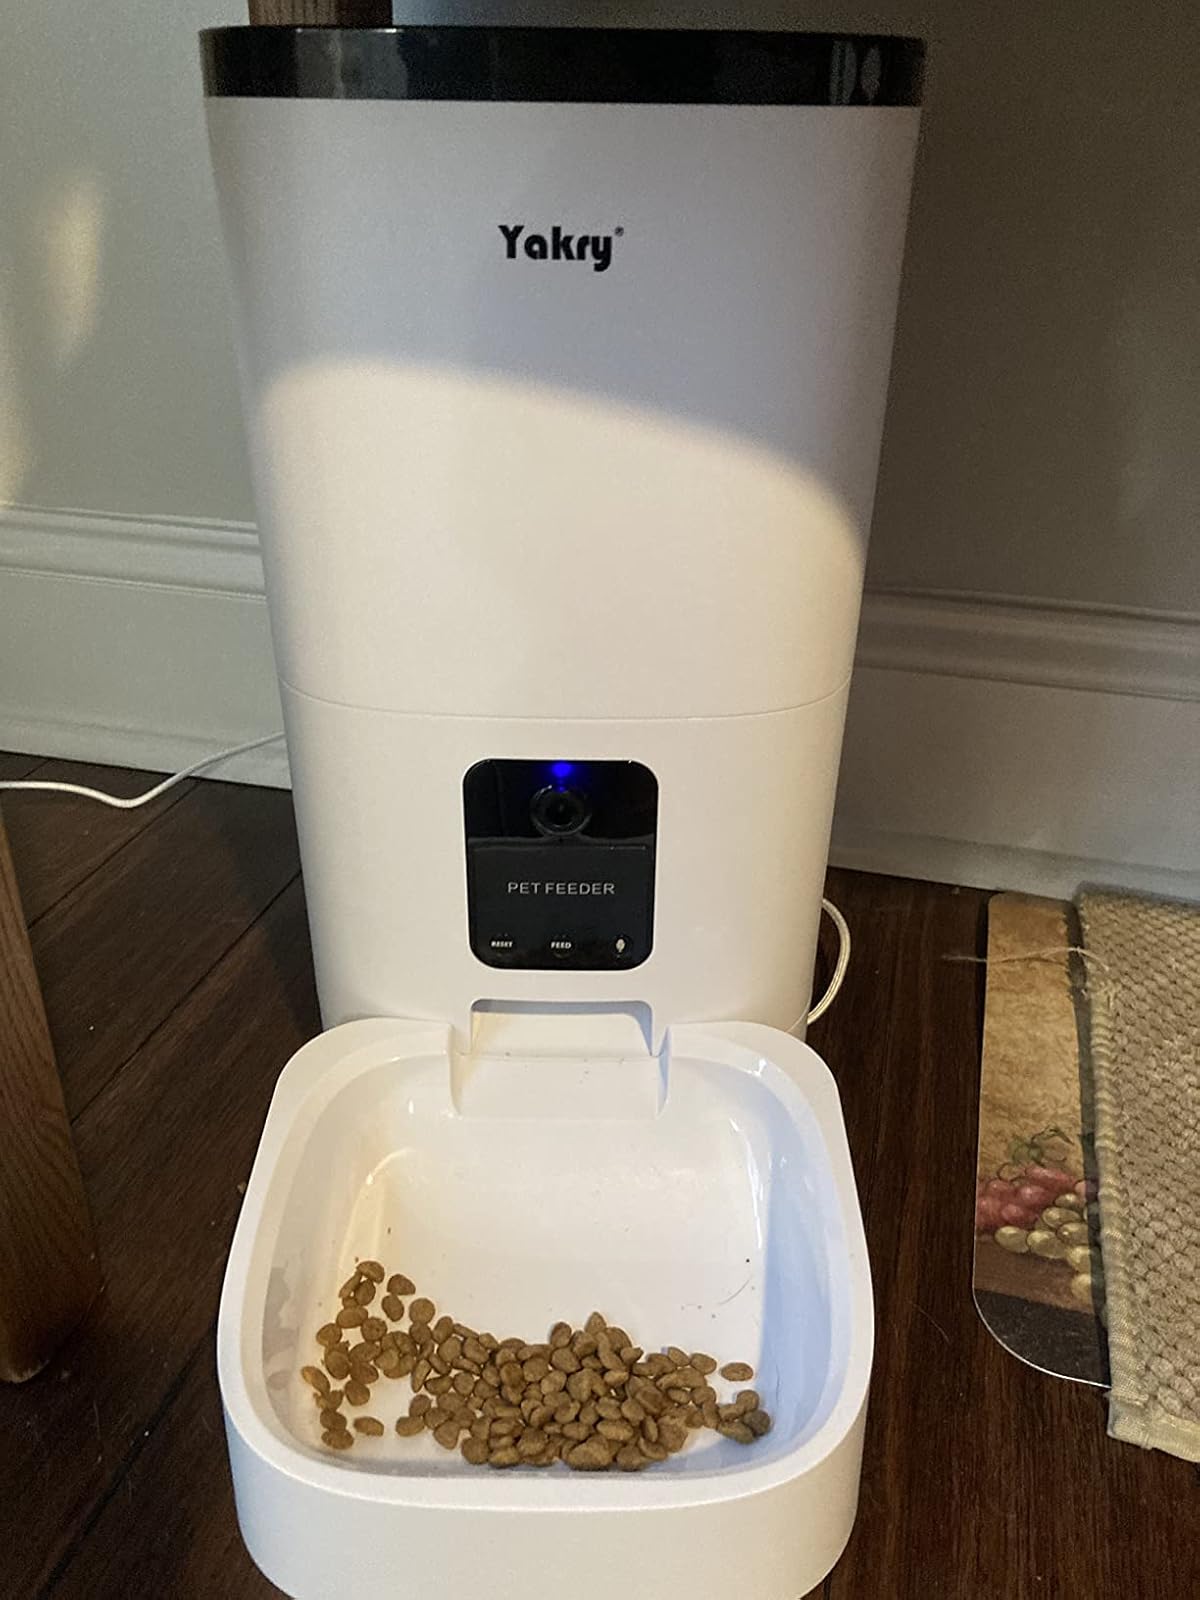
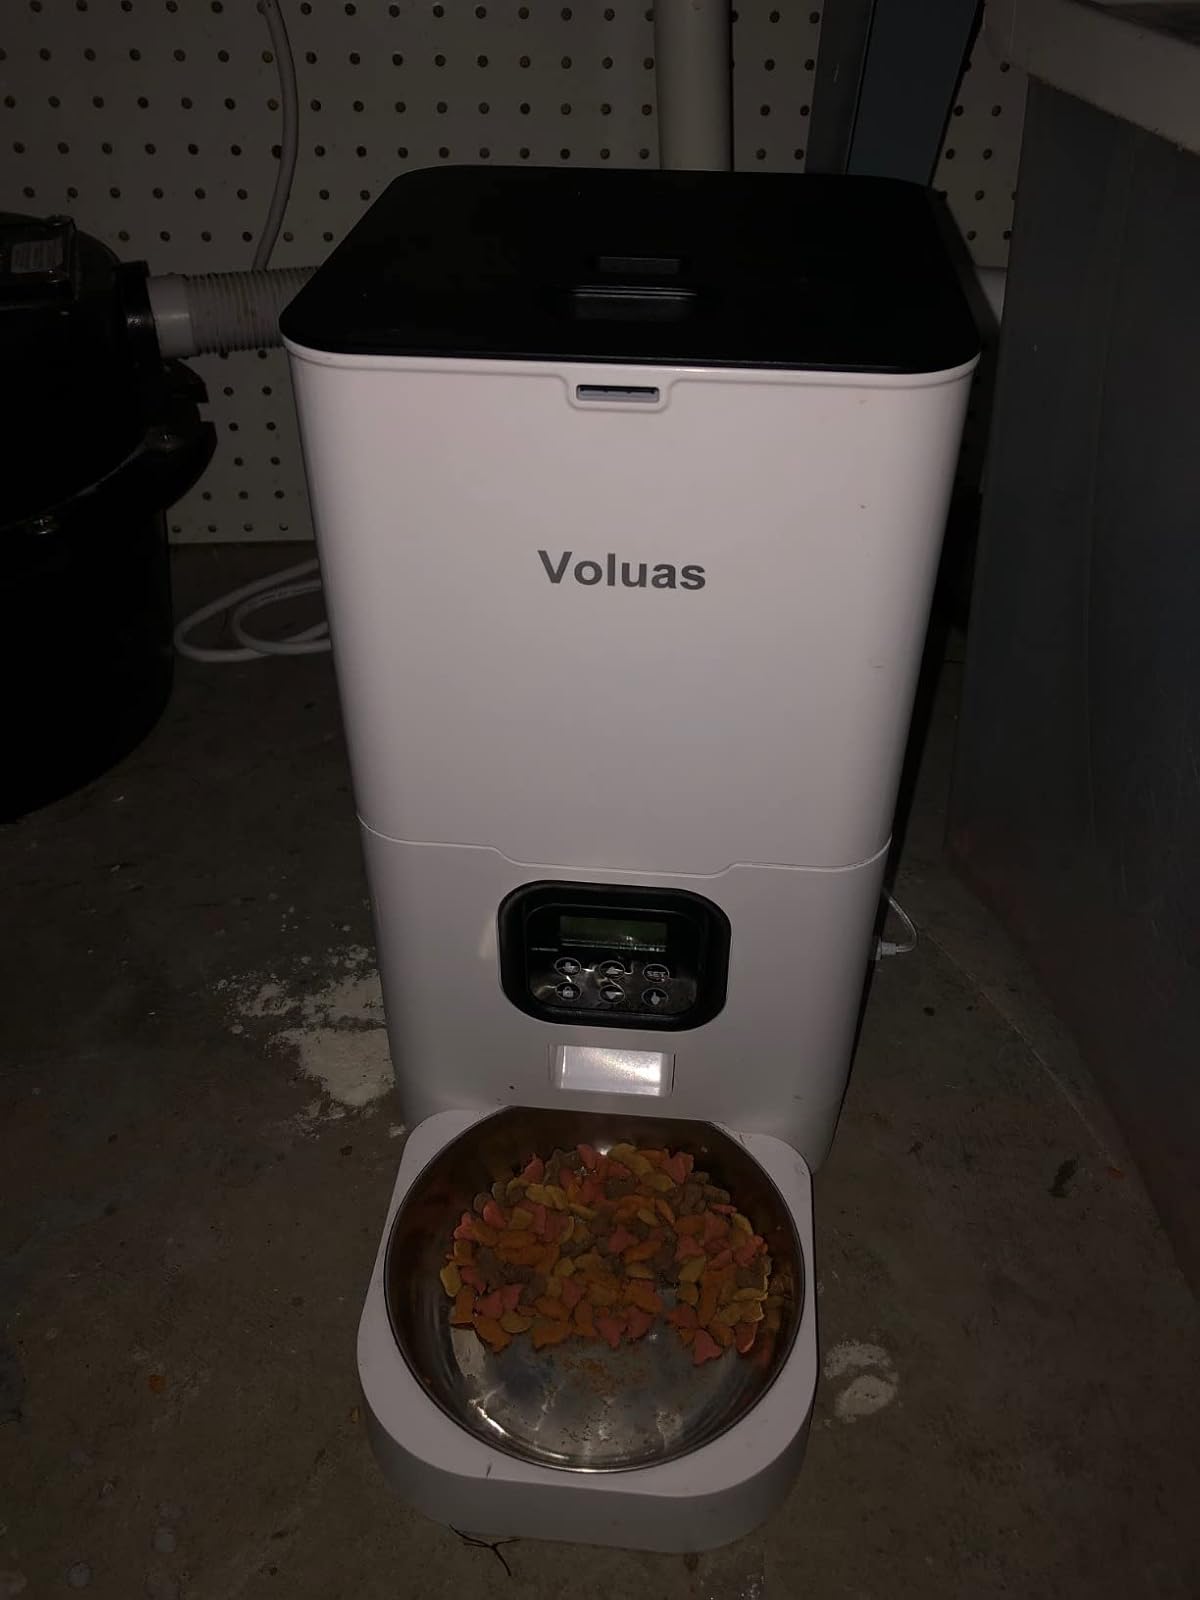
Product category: items_feeder
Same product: no